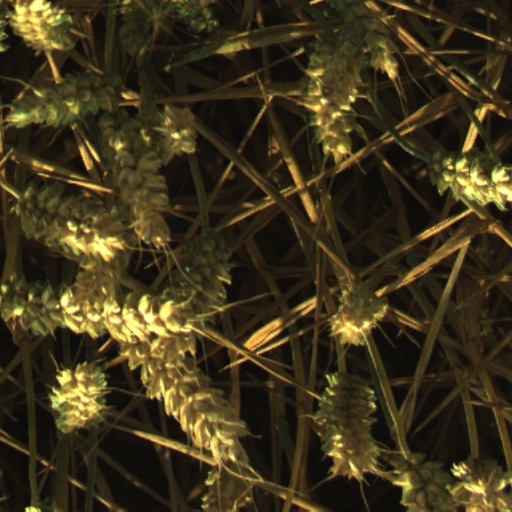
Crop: wheat